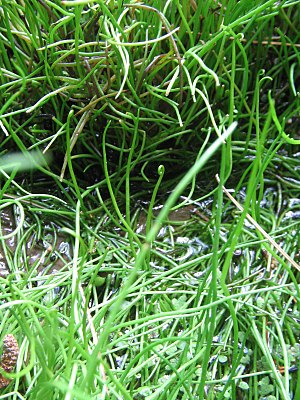
Pilledrager
Pilledrager er en bregne med 5-10 cm lange, oprette trådformede blade. Den vokser ved f.eks. lavvandede søer. Planten anses for at være truet og er fredet i flere lande.